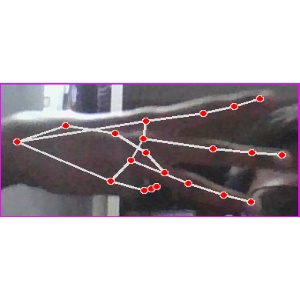
अक्षर: भ